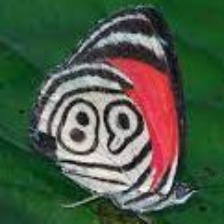
Species: AN 88